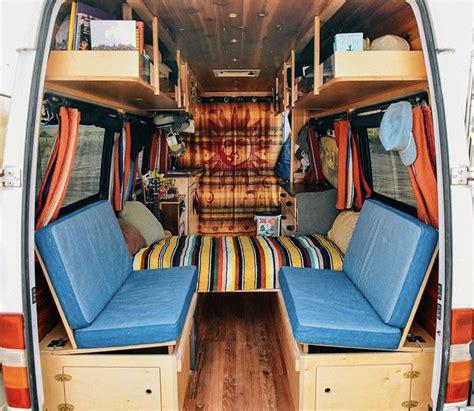
Brand: Vans
Model: Sport